Miguelitos
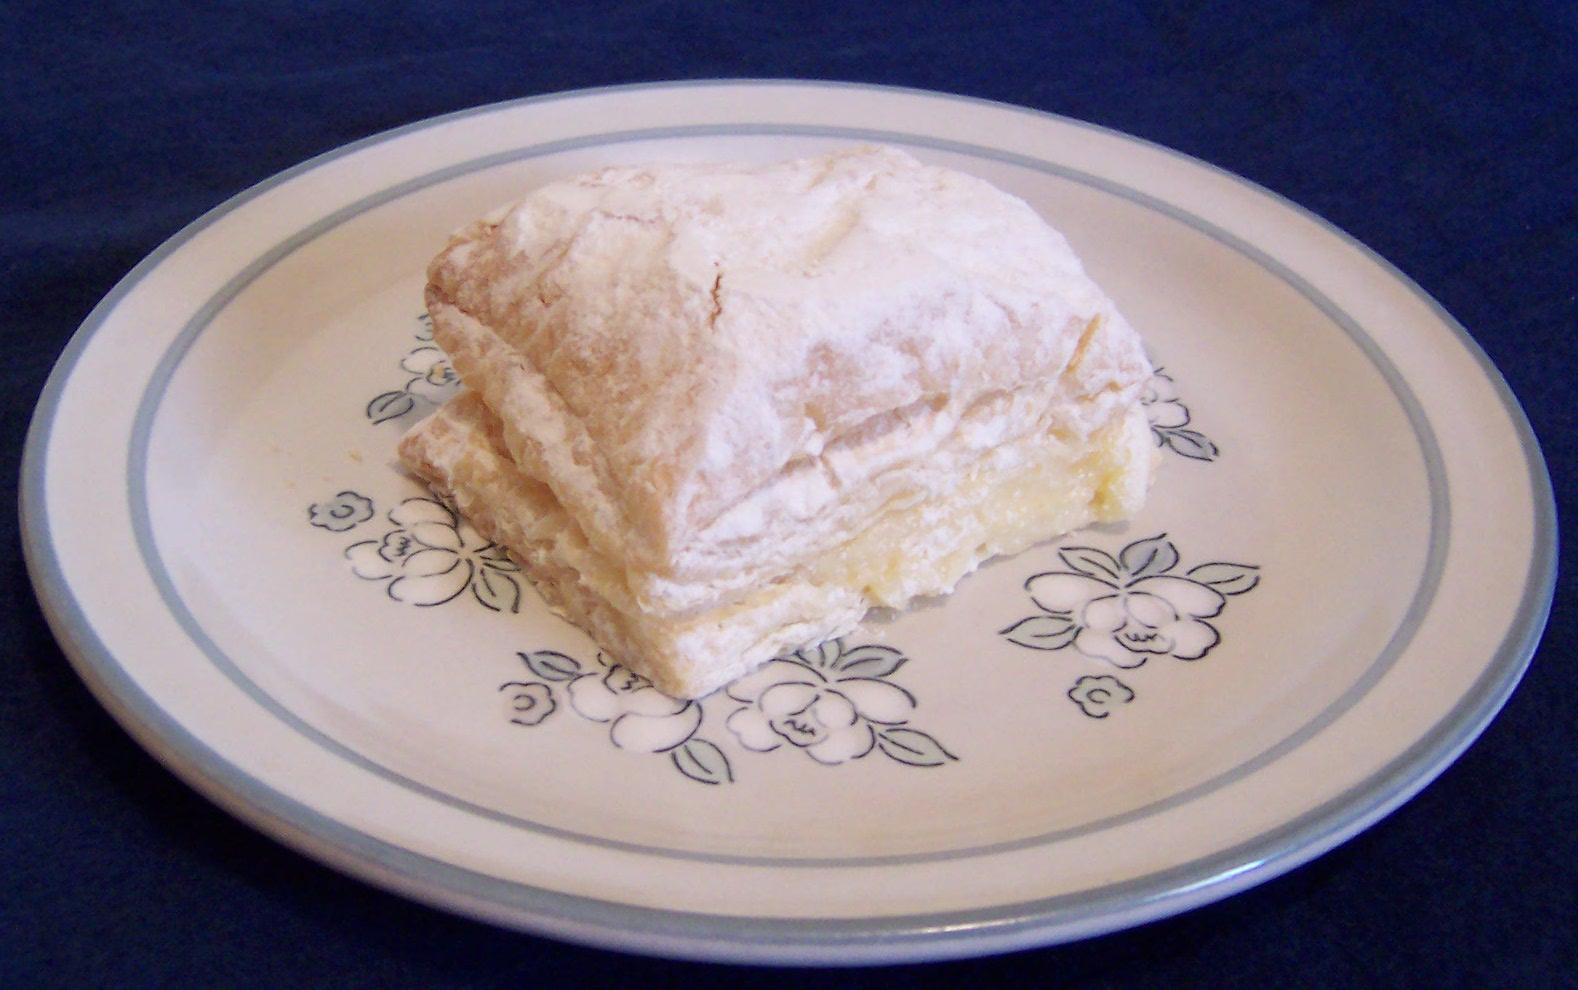
Also known as:
ca - Catalan: Miguelitos
eo - Esperanto: Migeletoj
es - Spanish: Miguelitos
fa - Persian: میگلیتوس
fr - French: Miguelitos
gl - Galician: Miguelito
he - Hebrew: מיגליטוס
hu - Hungarian: Migeletok
it - Italian: Miguelitos
jv - Javanese: Miguelitos
nl - Dutch: Miguelito de La Roda
pl - Polish: Migelitka
ro - Romanian: Miguelitos
ru - Russian: Мигелитос
sv - Swedish: Miguelitos de La Roda
tr - Turkish: Miguelitos
zh - Chinese: 米糕莱托
Category: pastry (flaky pastry)
Cuisine: Spanish
Associated cuisines: Spanish
Area: Castilla–La Mancha
Countries: Spain
Region: Southern Europe, , , ,
The dish is a type of cream-filled puff pastry, which can also be referred to as a cake. They are a quite simple traditional cake consisting of soft puff pastry with a creamy custard-like filling, with a flaky cake like crust. and covered with sugar powder. They can be filled with milk, dark, and white chocolate along with the original cream. The all around dessert can be served hot or cold.